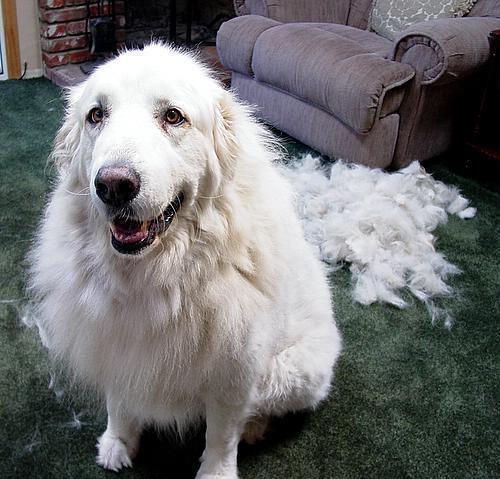
great pyrenees